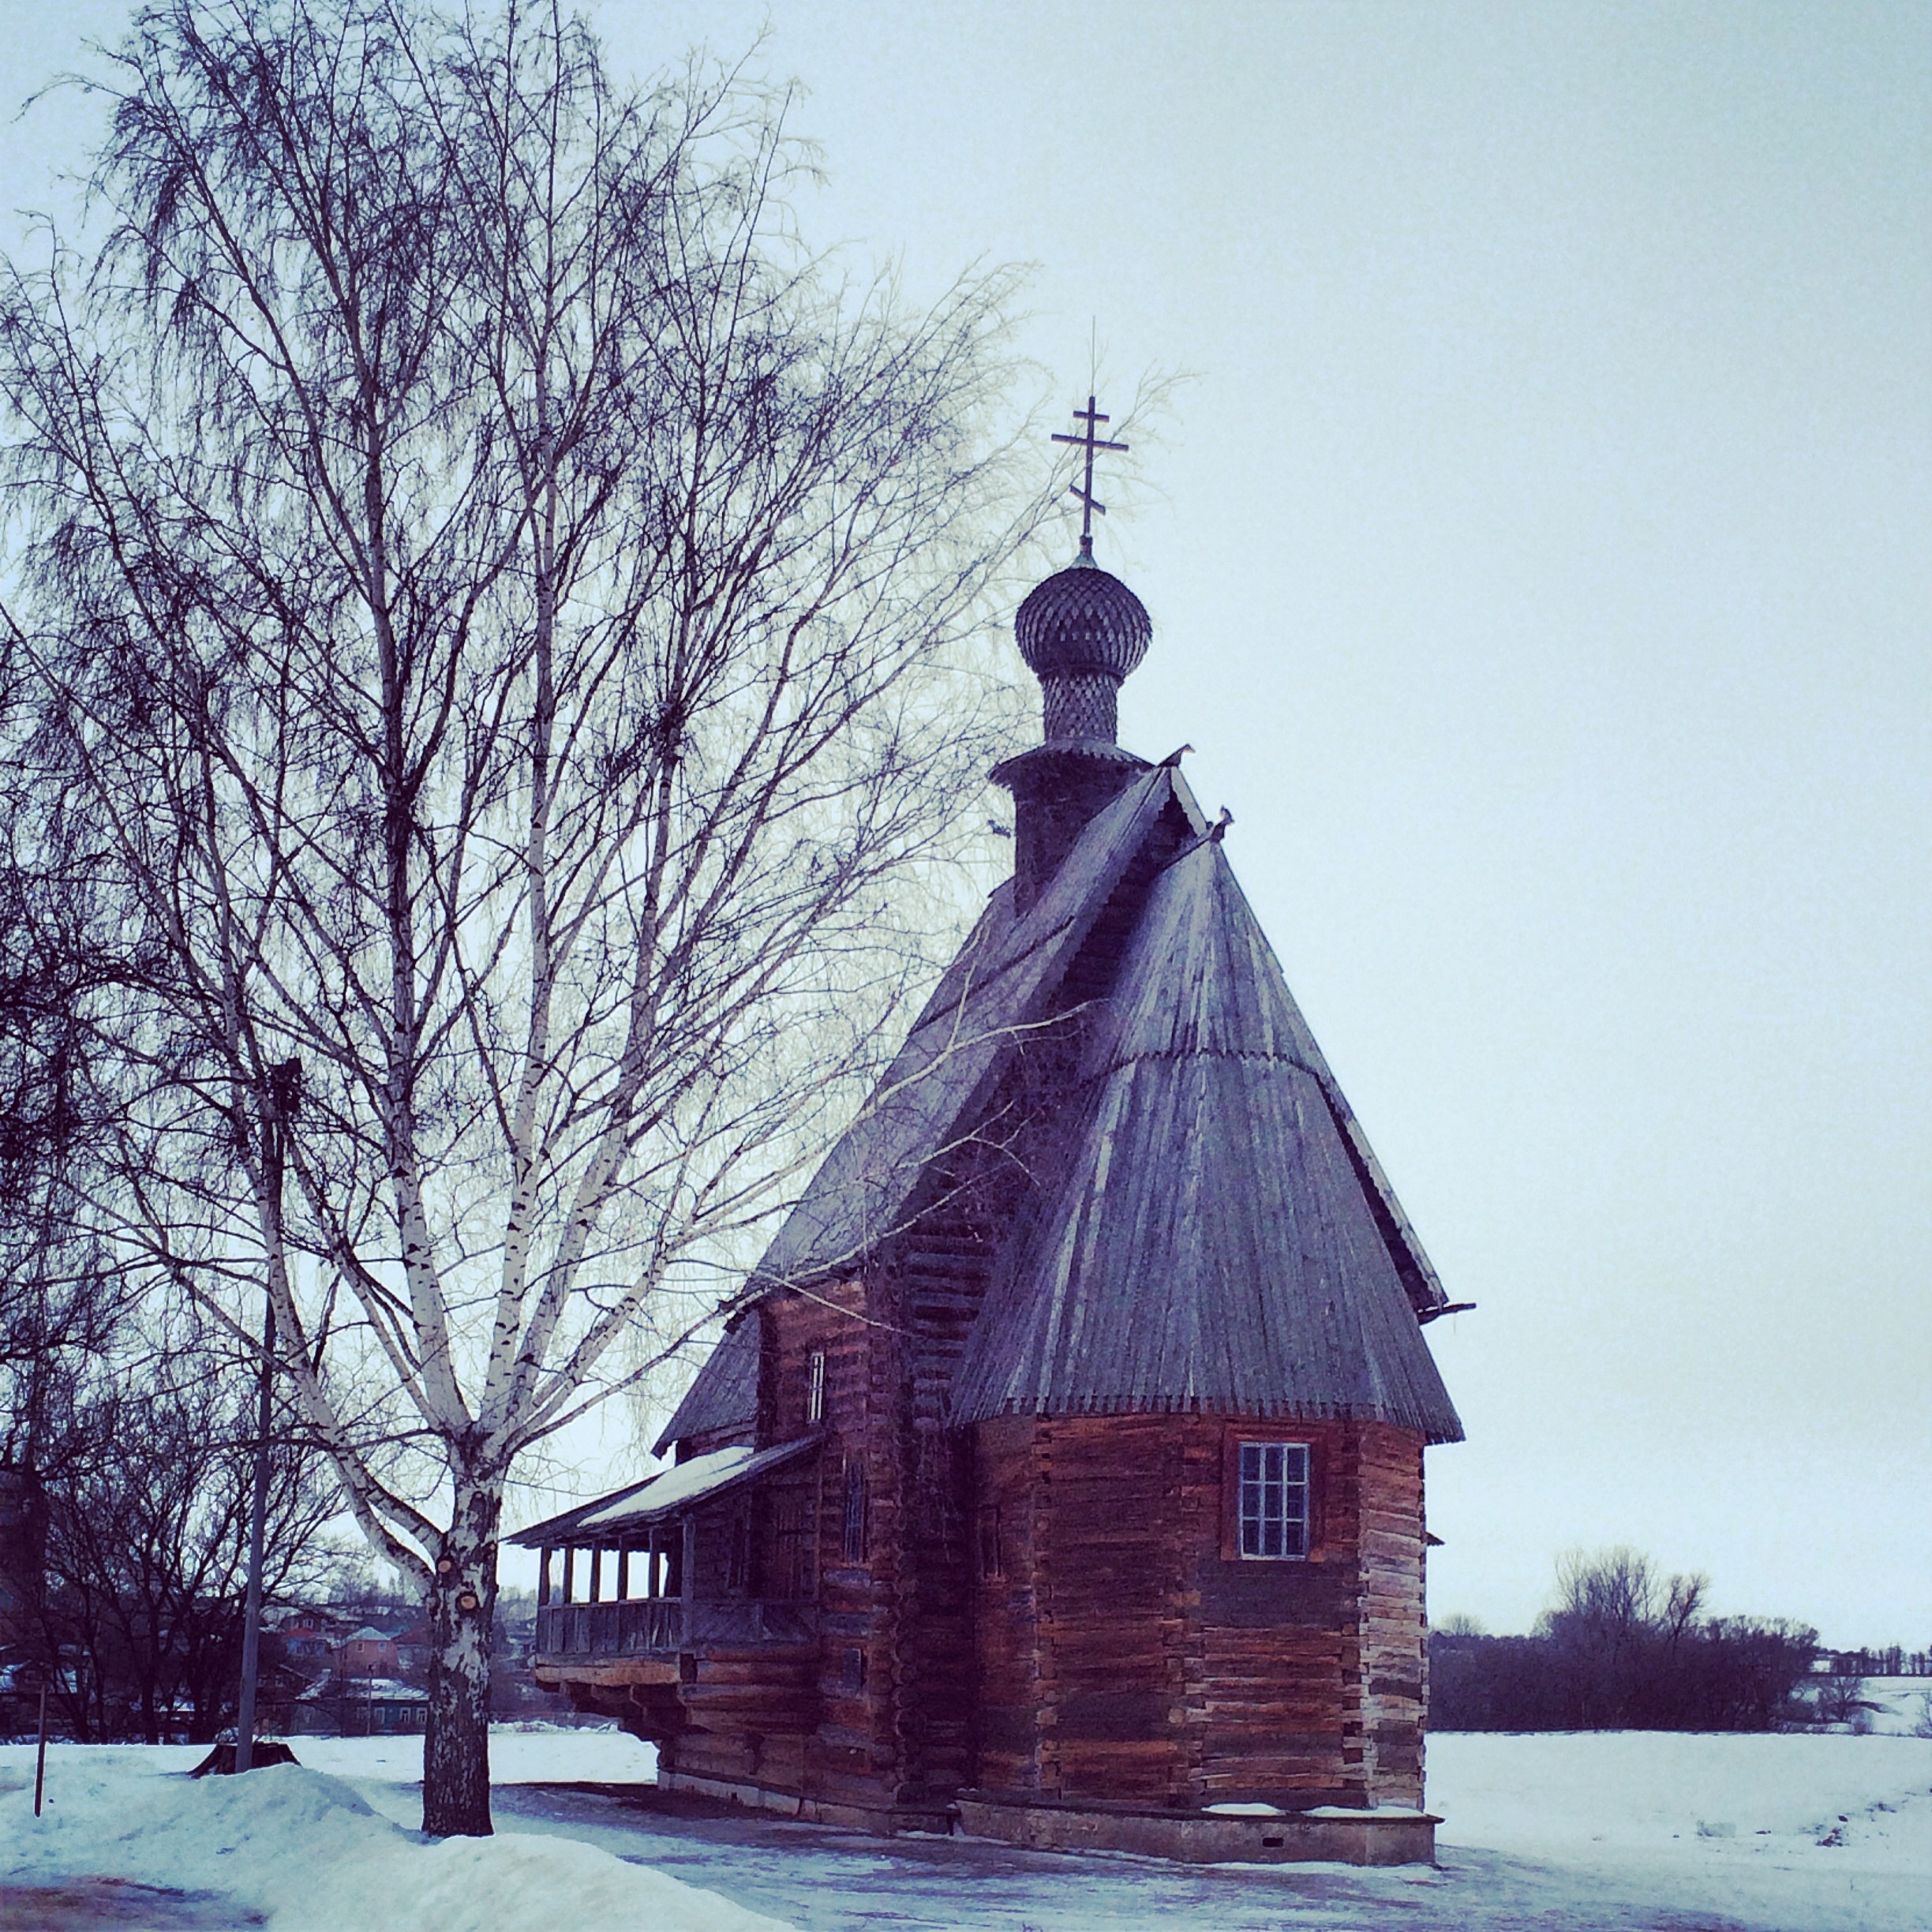
snow, winter, building, weather, church, chapel, season, place of worship, steeple